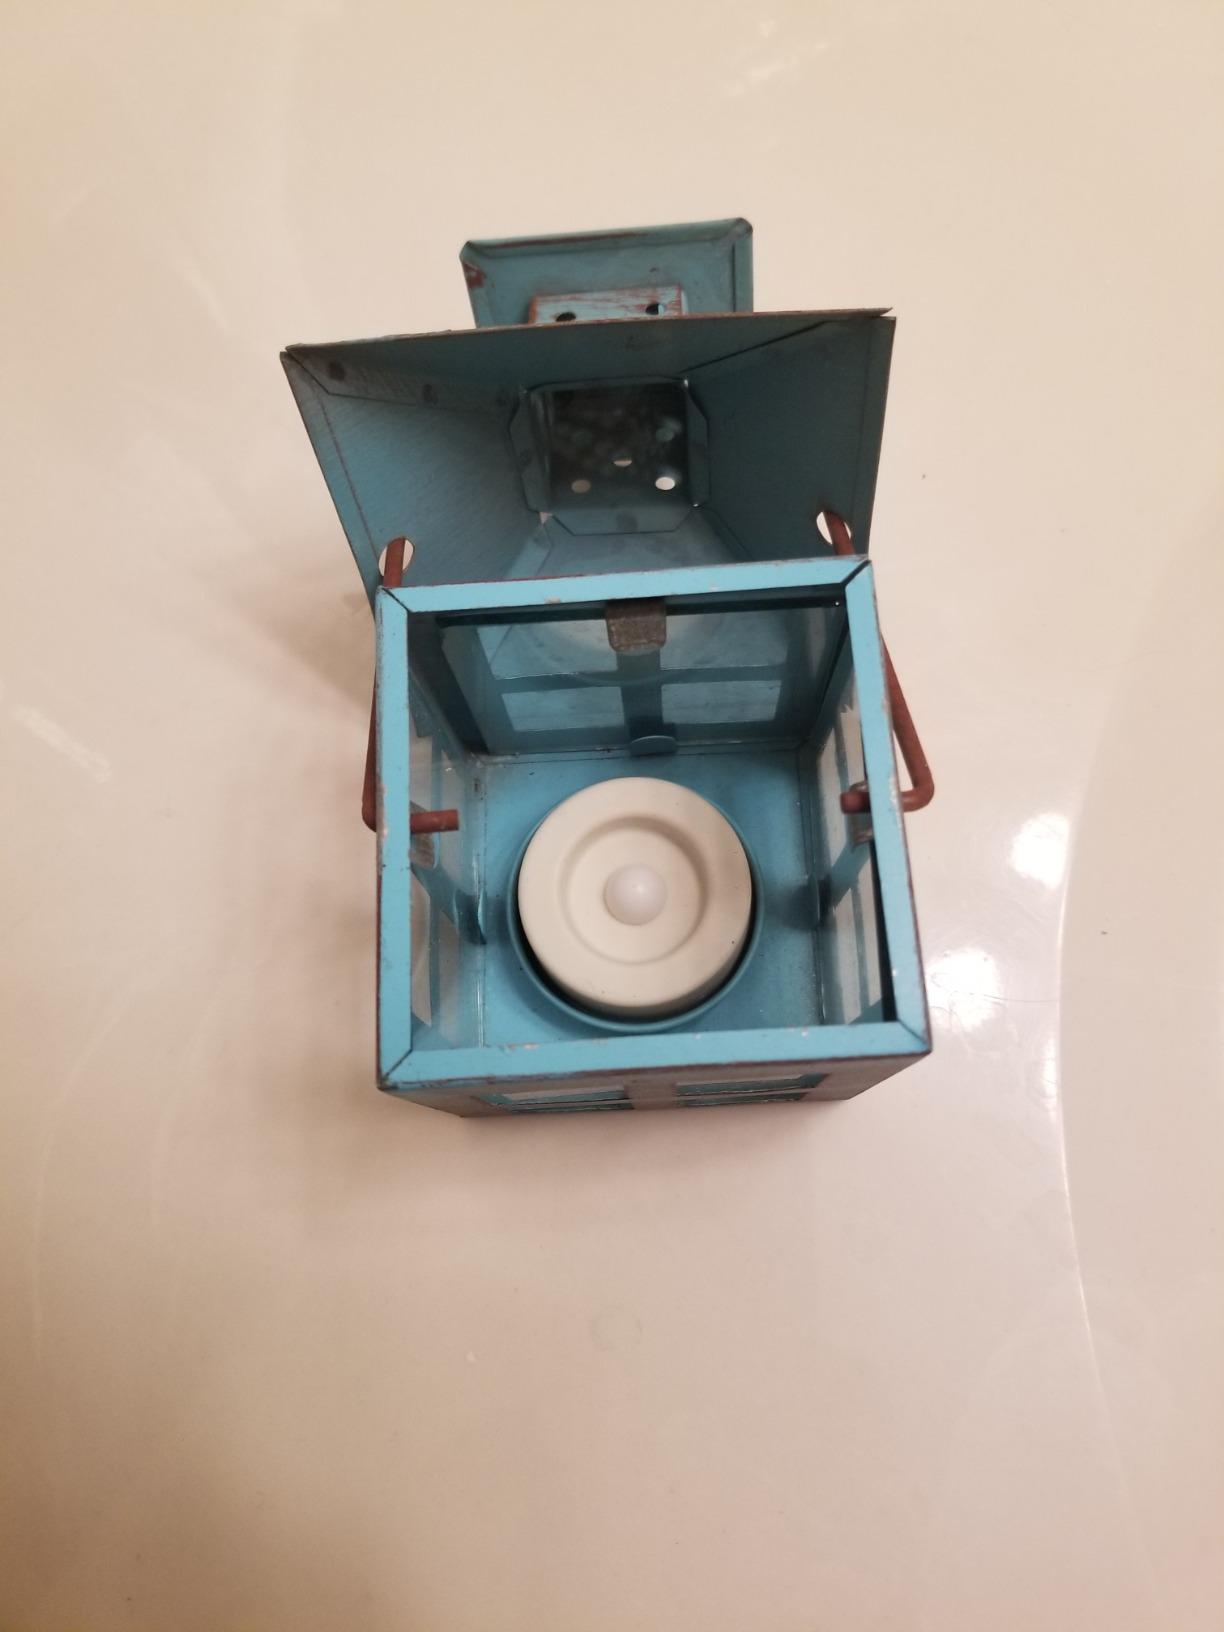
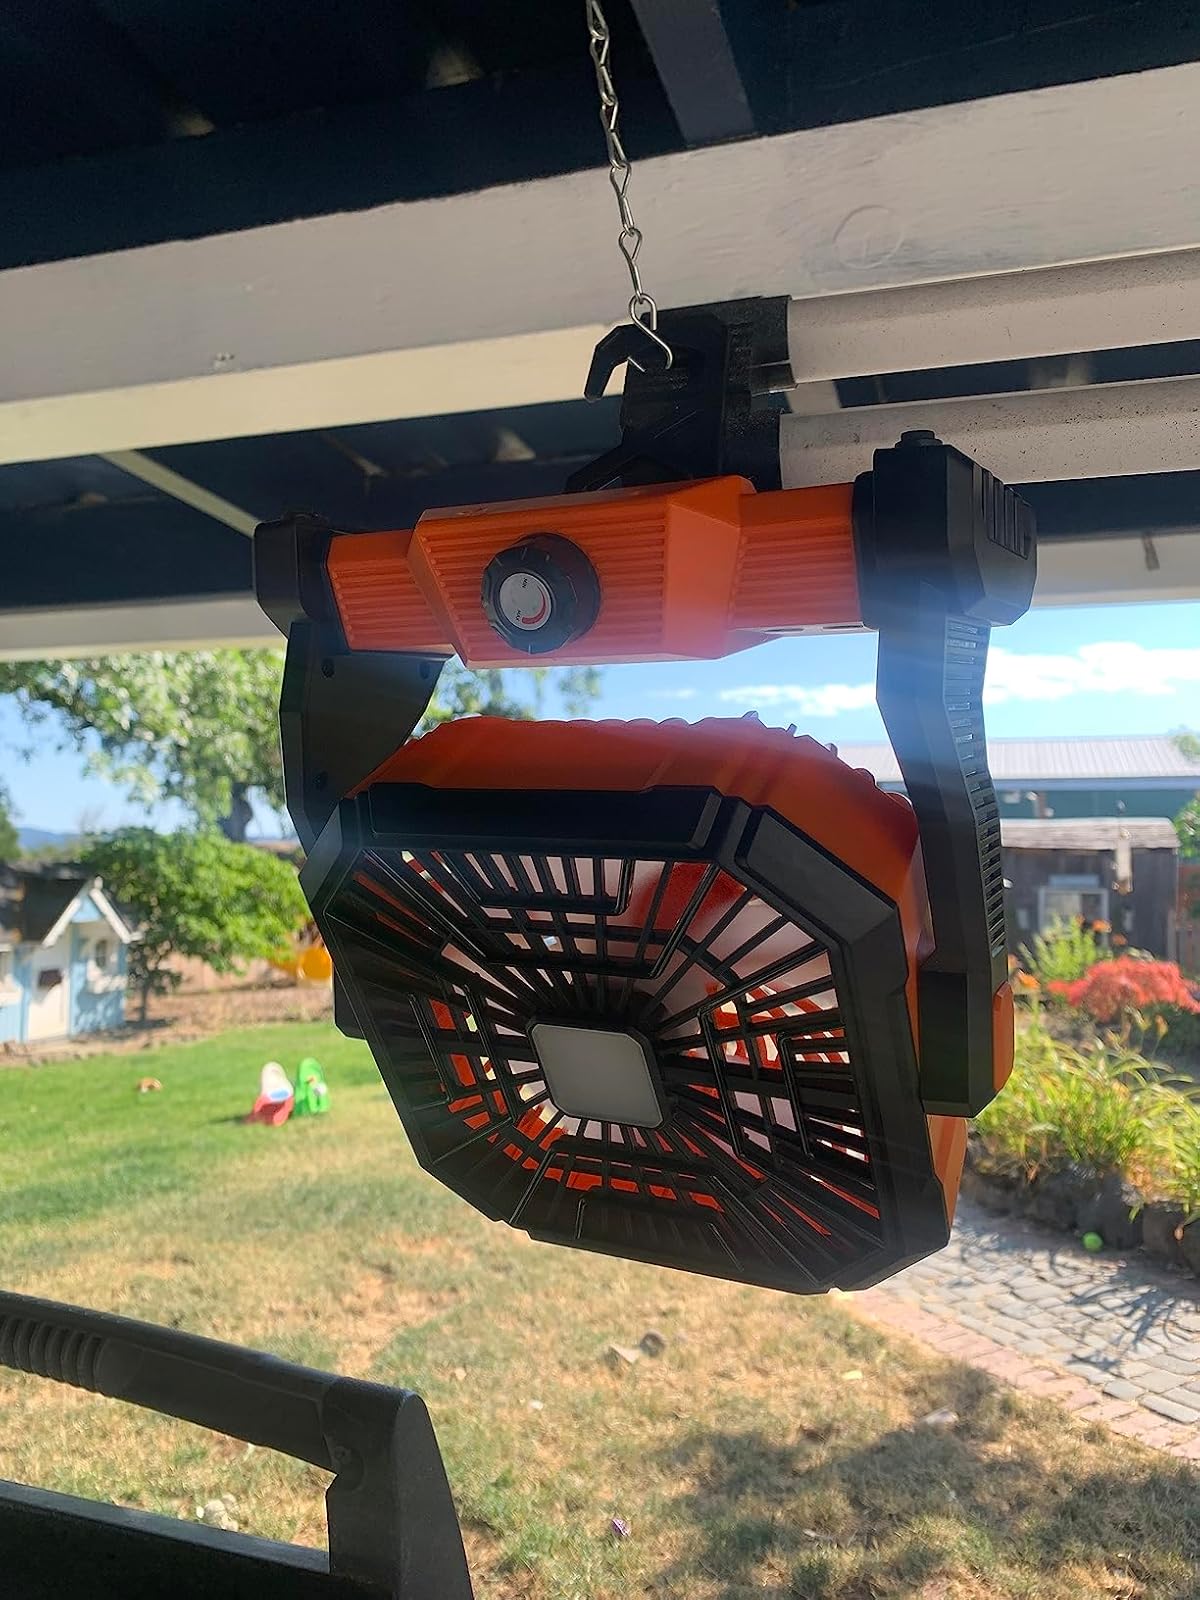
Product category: lantern
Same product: no